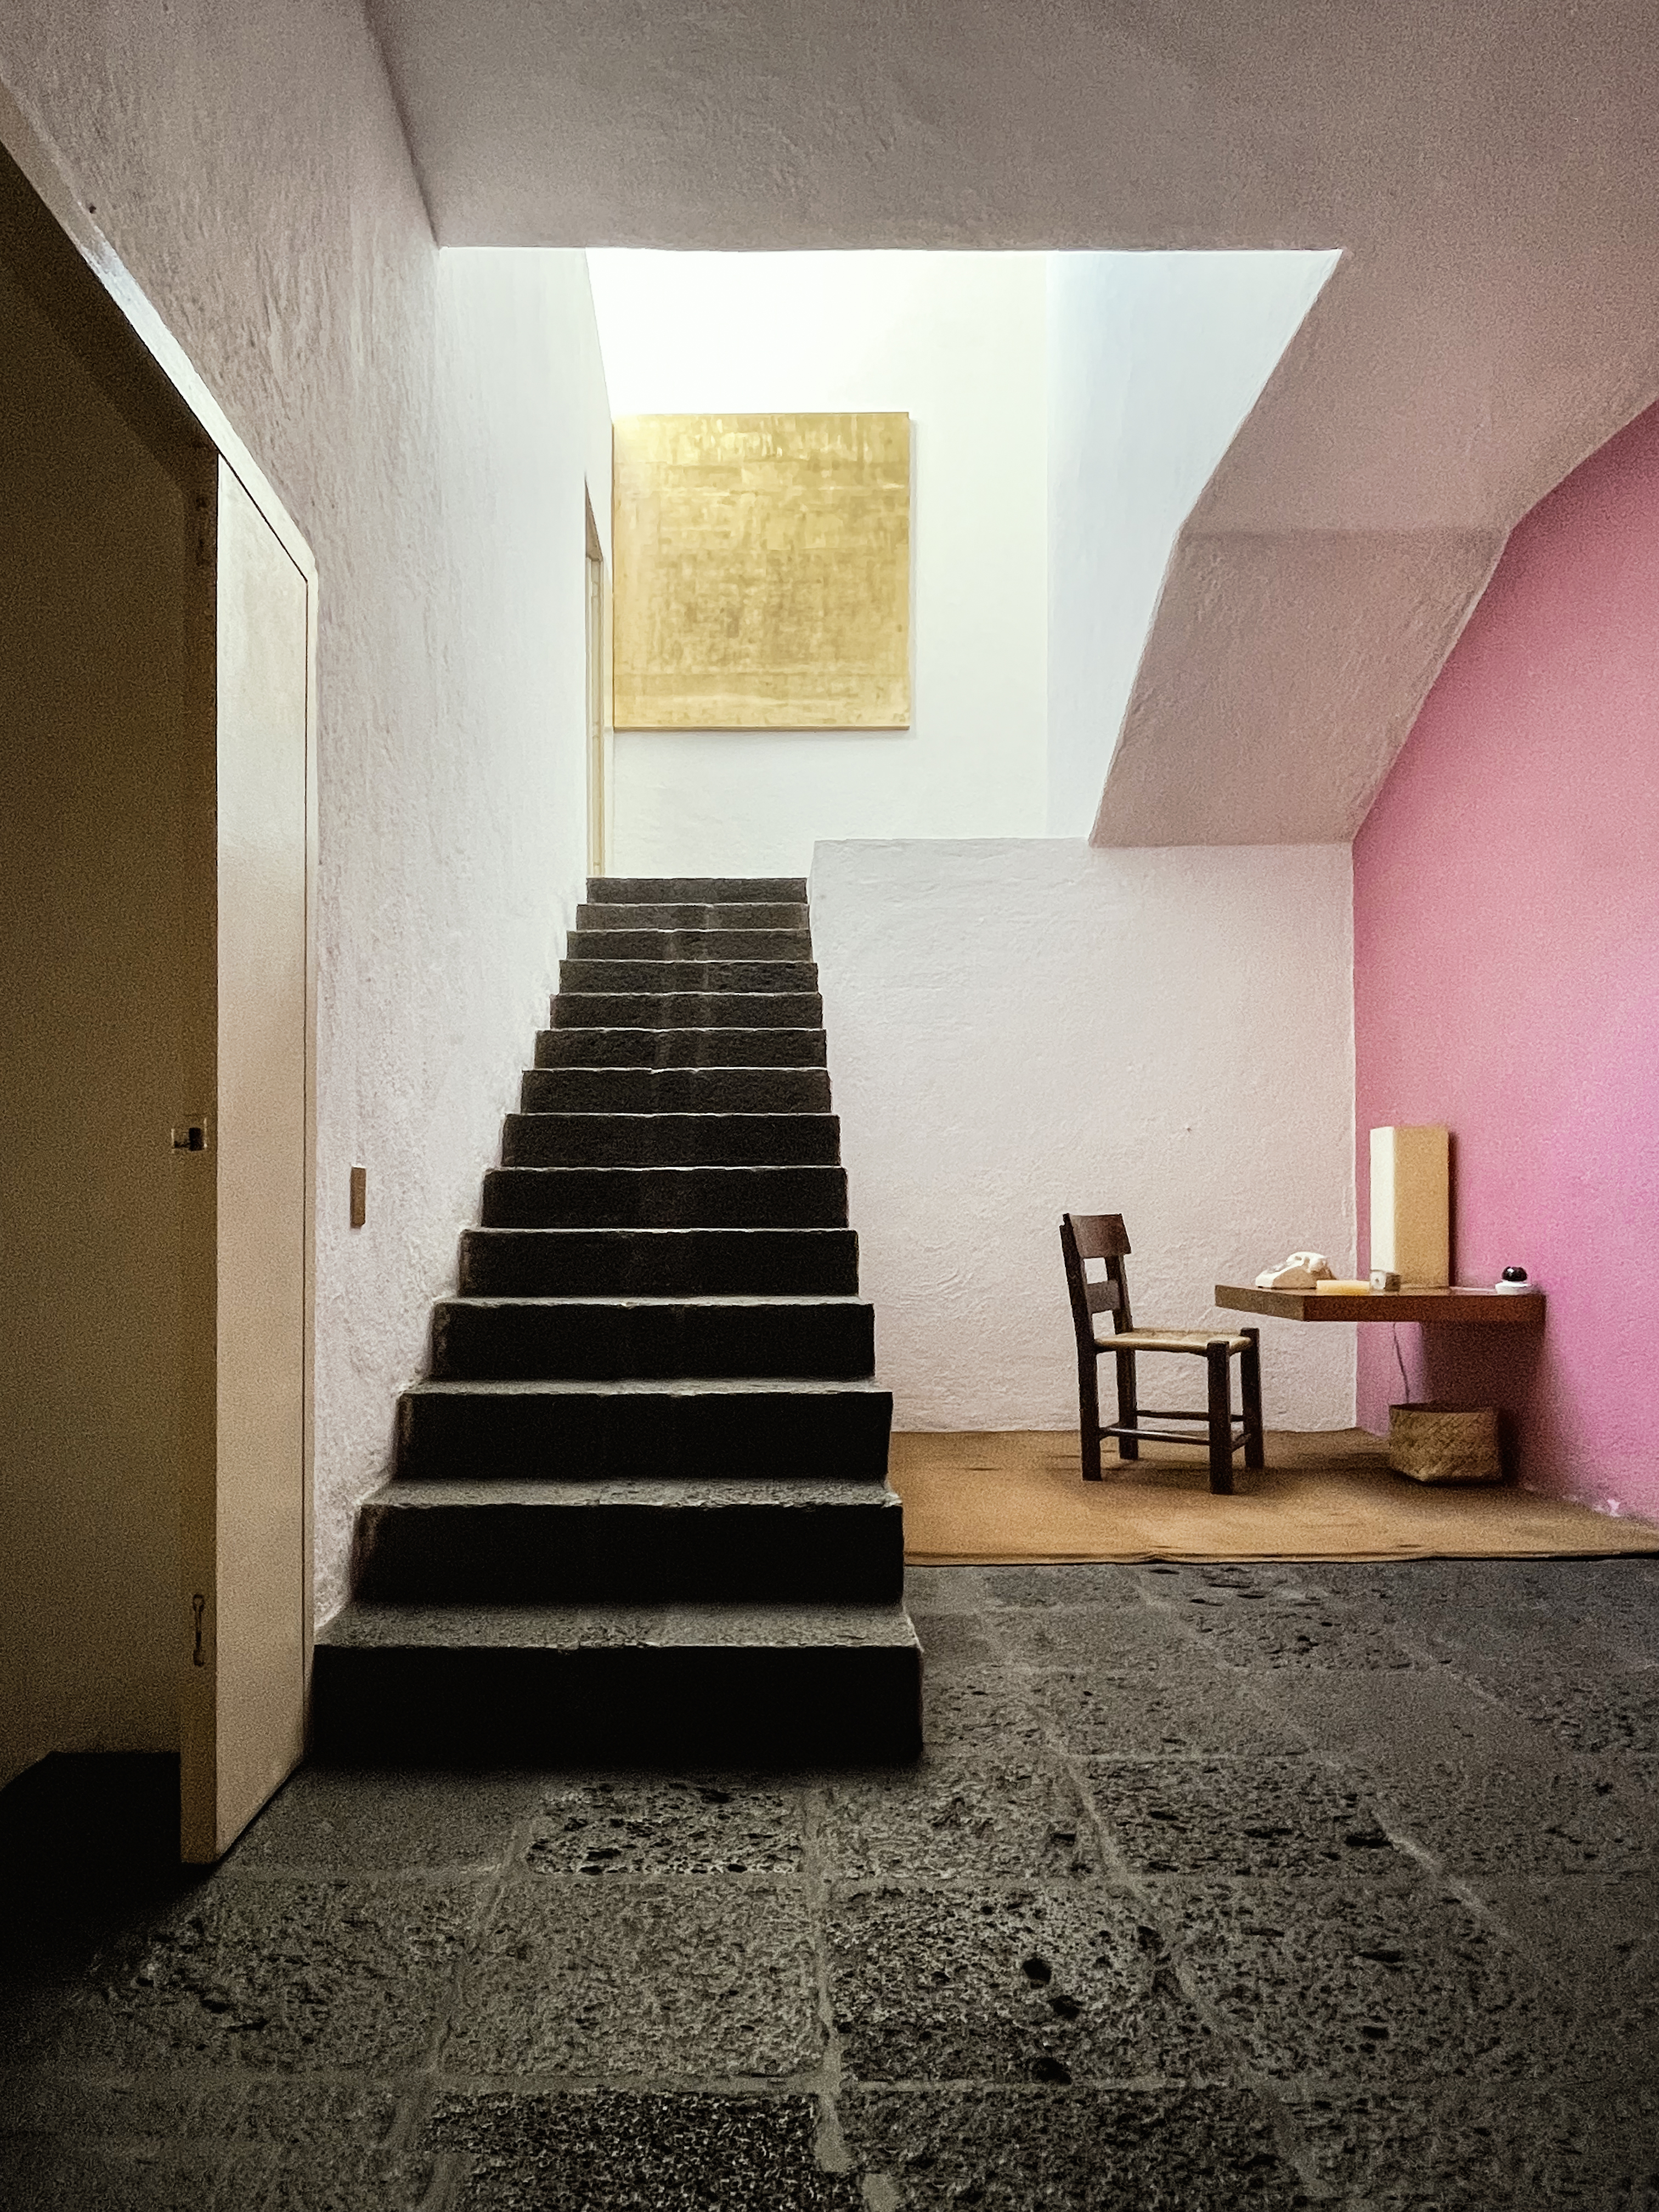
plant, wood, interior design, rectangle, stairs, architecture, sunlight, floor, fixture, flooring, building, Tints and shades, symmetry, house, ceiling, houseplant, space, hardwood, room, art, darkness, concrete, shadow, plaster, shade, daylighting, hall, home, handrail, light fixture, visual arts, door